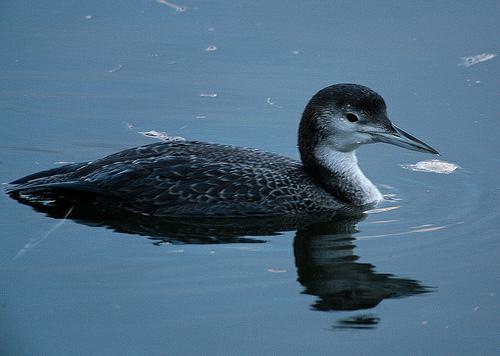
A photo of a pacific loon